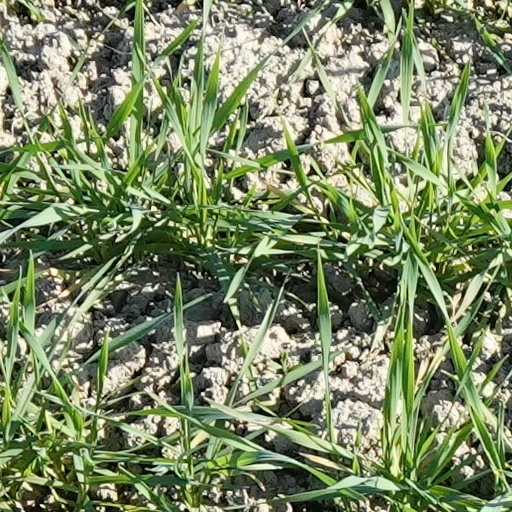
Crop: wheat